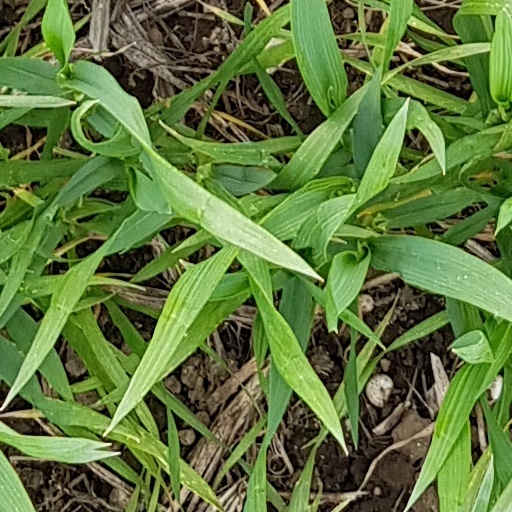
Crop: wheat